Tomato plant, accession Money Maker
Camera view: bottom (45 deg); turntable rotation: 270 degrees
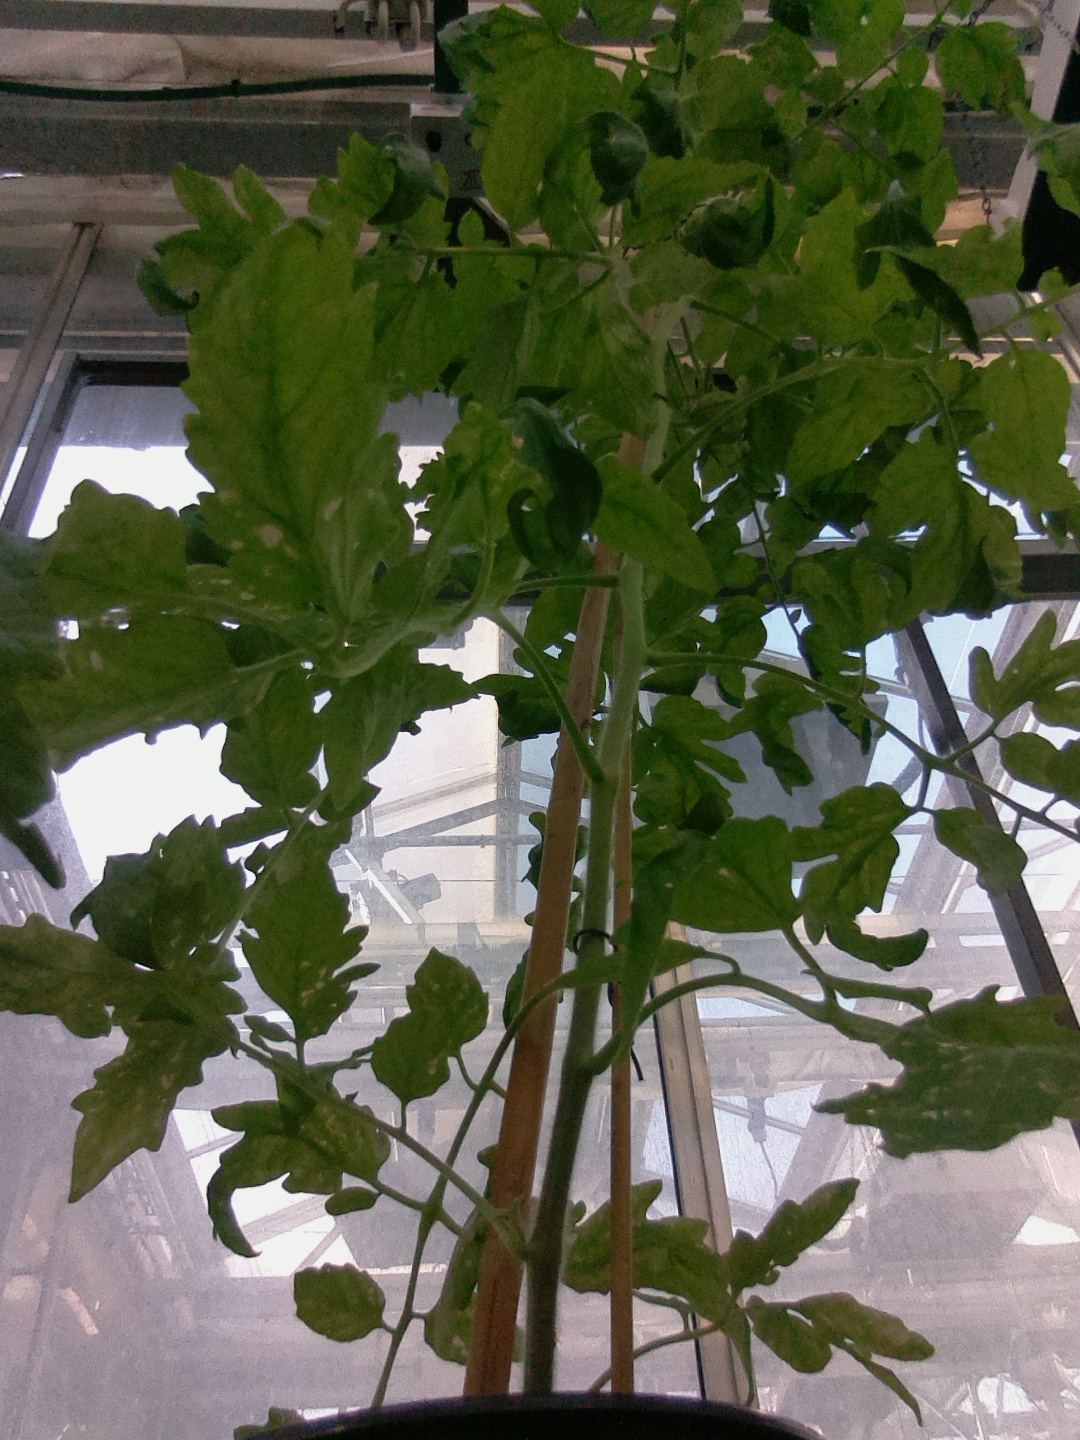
BBCH growth stage 72: 20%-30% of final fruit size